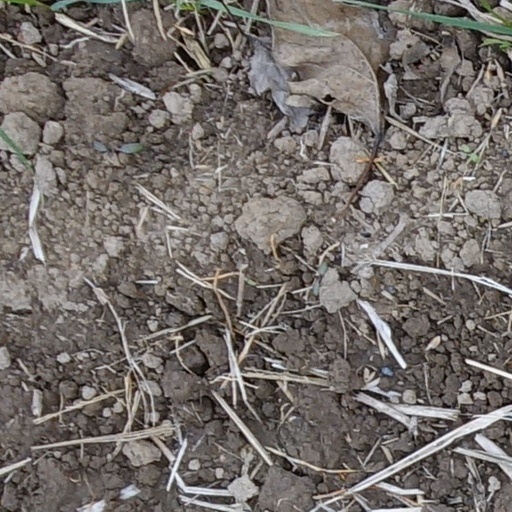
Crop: wheat